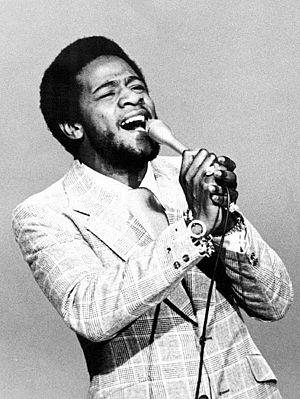
Les Afro-Américains, sont le groupe ethnique formé par les citoyens des États-Unis d’ascendance totale ou partielle d'Afrique subsaharienne. La grande majorité des Afro-Américains sont des descendants d'esclaves déportés entre 1619 et 1810.
Albert Leornes Greene dit Al Green, né le 13 avril 1946 à Forrest City, est un auteur, compositeur, producteur et chanteur soul, et un pasteur chrétien évangélique pentecôtiste américain. Bercé par les pionniers du genre, il en fut l'un des plus célèbres représentants durant les années 1970.